Brian Hession

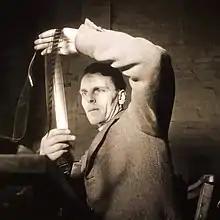
Reverend Brian Hession

Reverend Brian Hession (12 August 1909 – 5 October 1961) was an English Anglican priest and military chaplain. He was the vicar of Holy Trinity Walton, Aylesbury from 1937 to 1949, and served as the military chaplain at RAF Halton from 1935 to 1937.